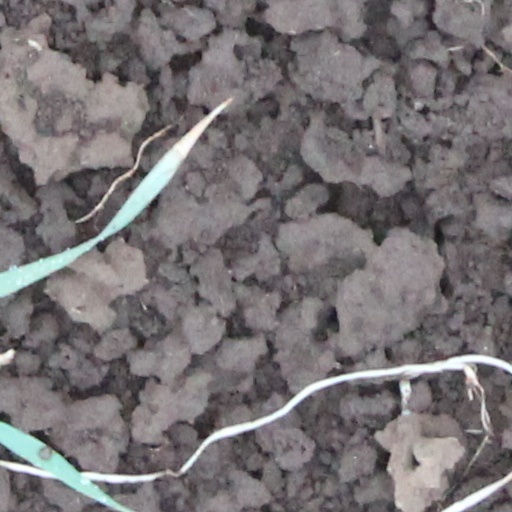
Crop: wheat